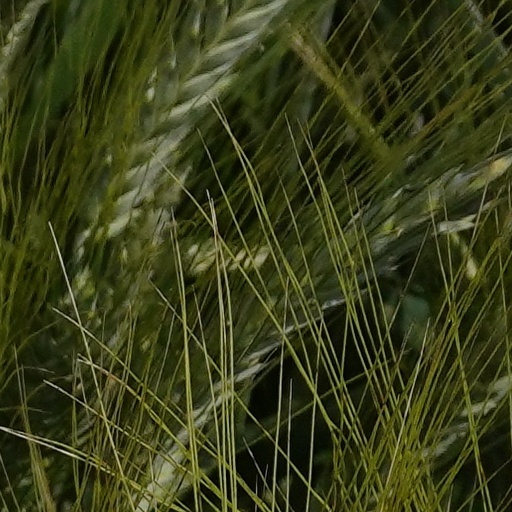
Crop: wheat